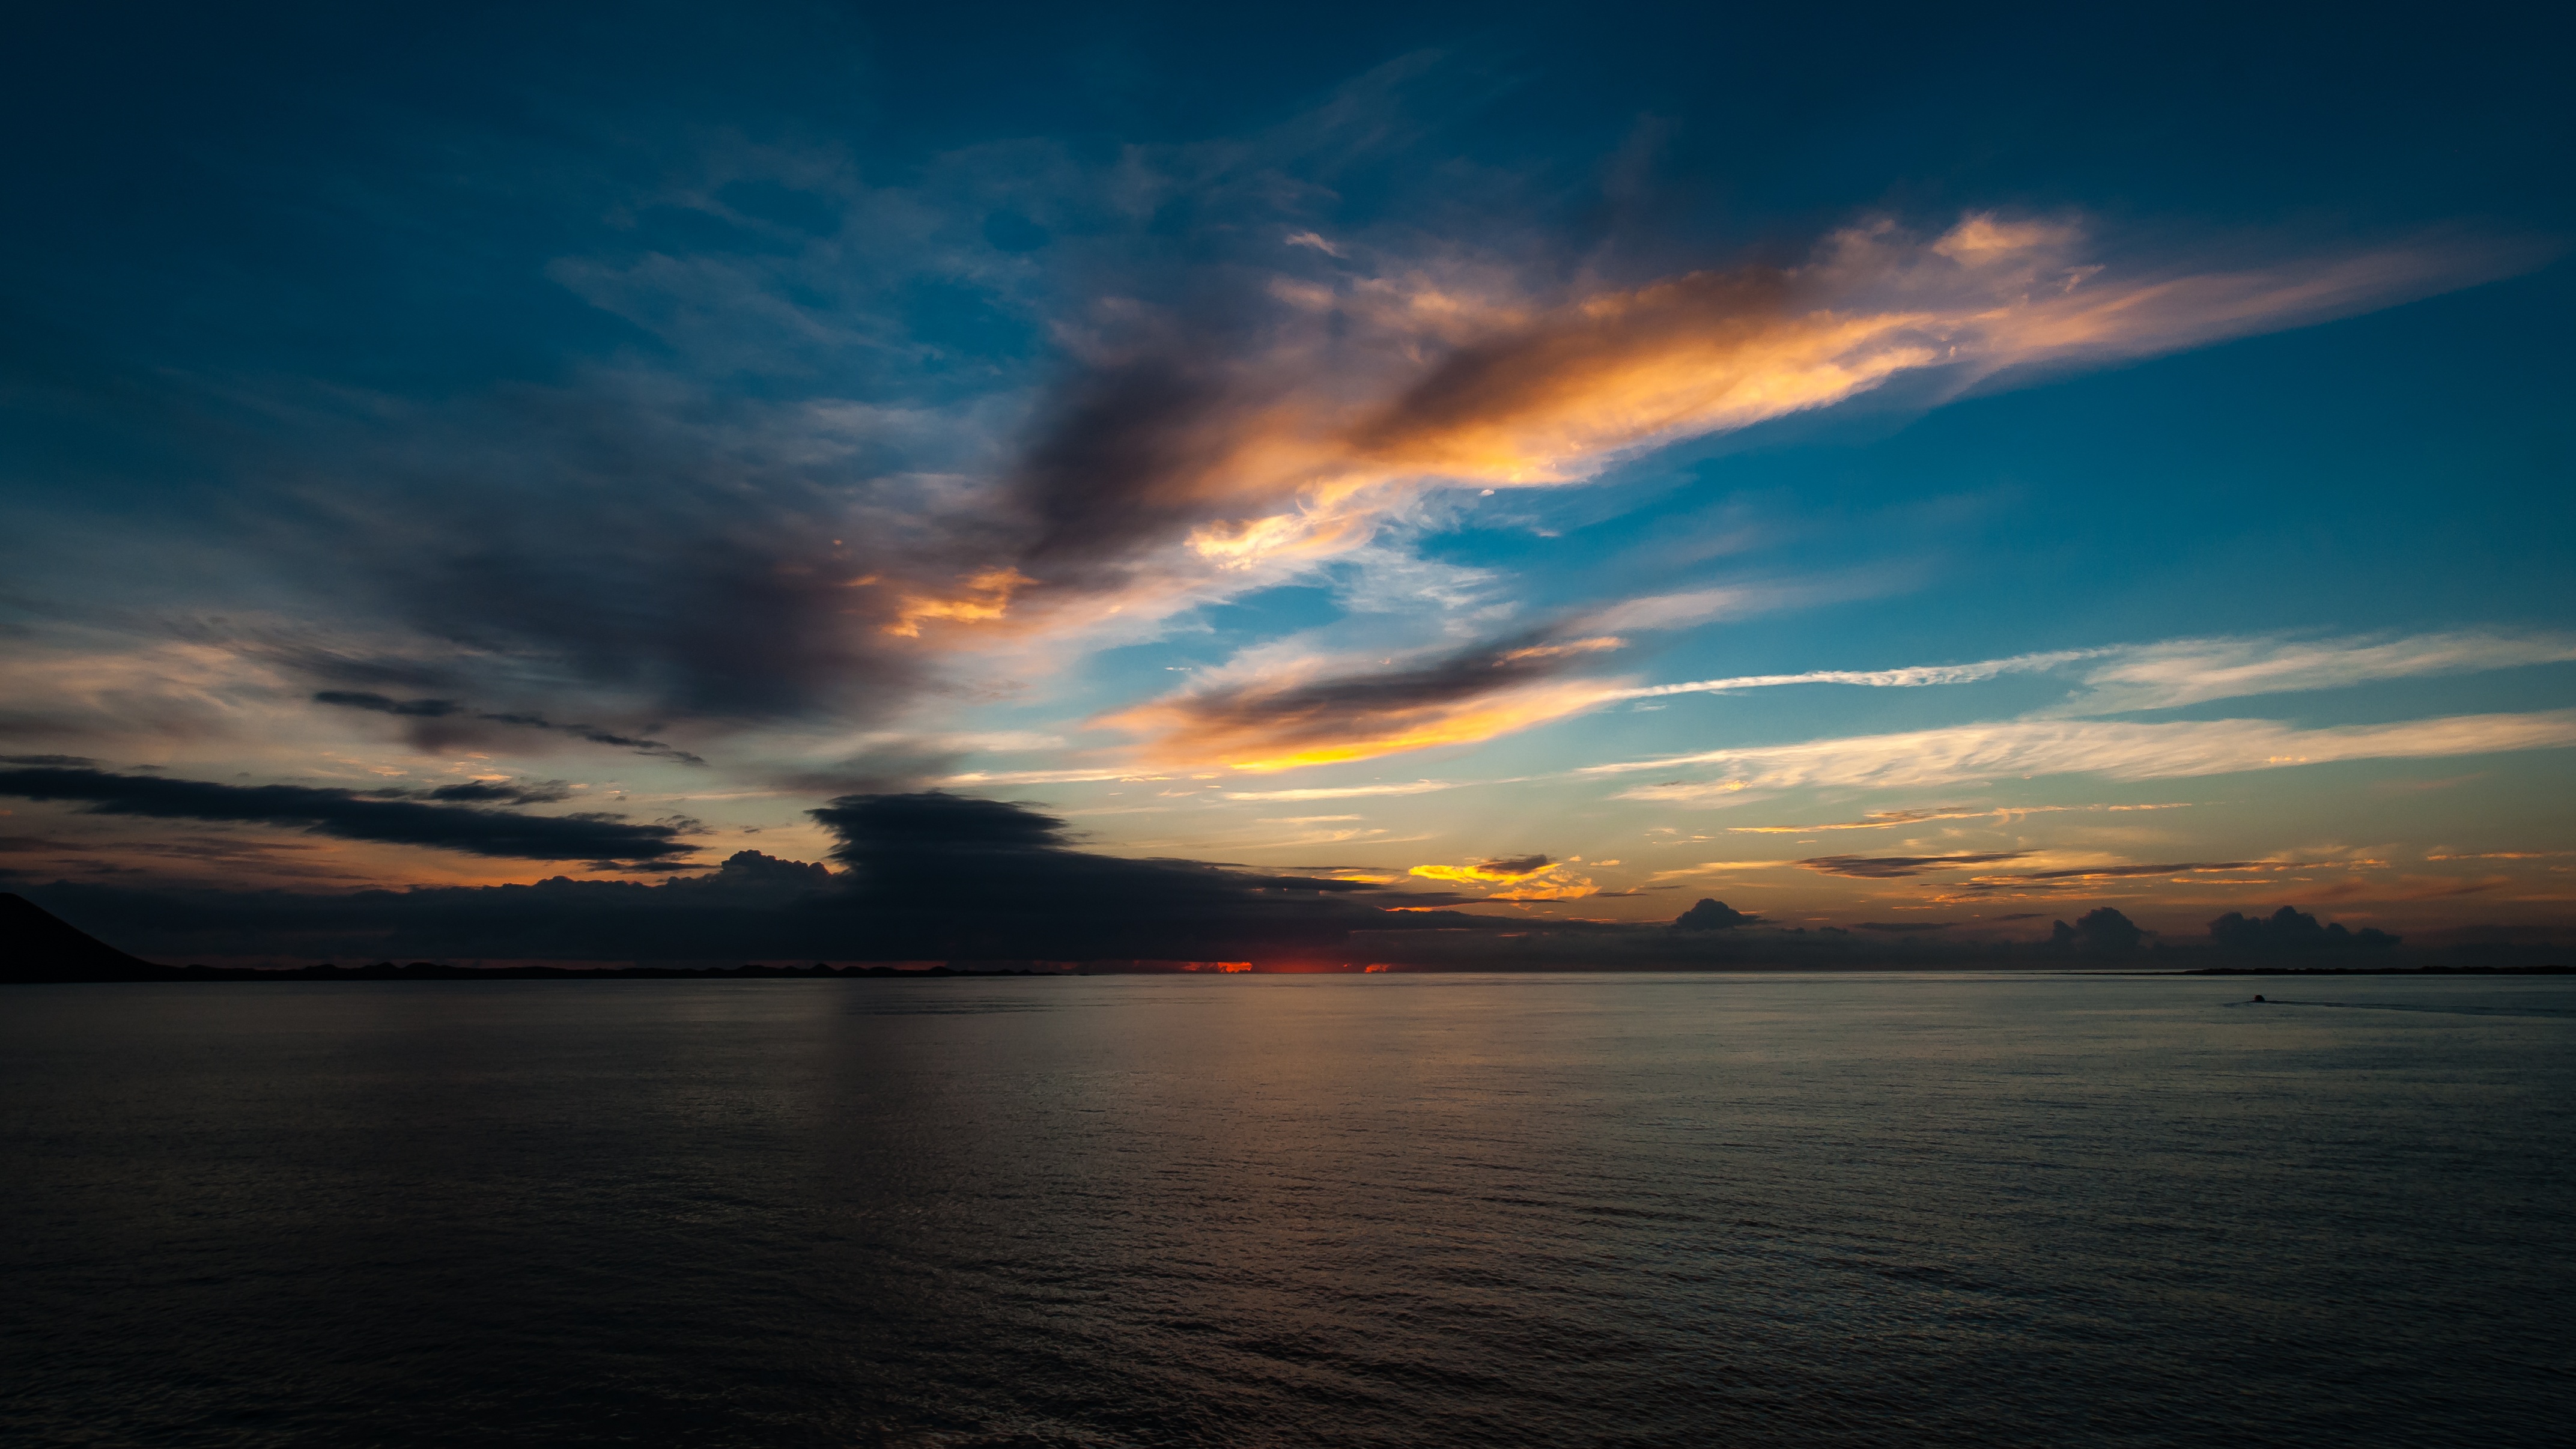
beach, sea, coast, ocean, horizon, cloud, sky, sun, sunrise, sunset, sunlight, morning, dawn, atmosphere, dusk, evening, reflection, bay, spain, fuerteventura, afterglow, canary, meteorological phenomenon, red sky at morning